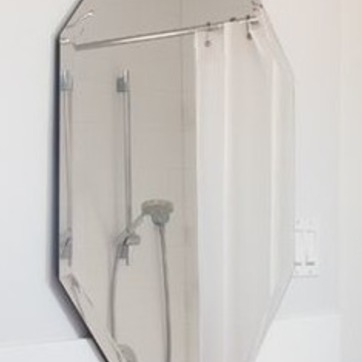
Material: mirror